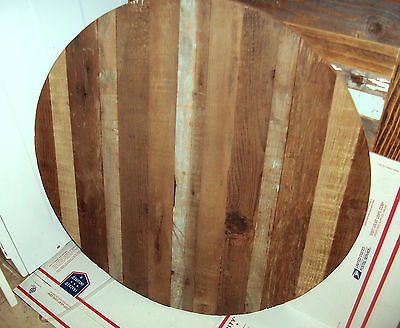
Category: table